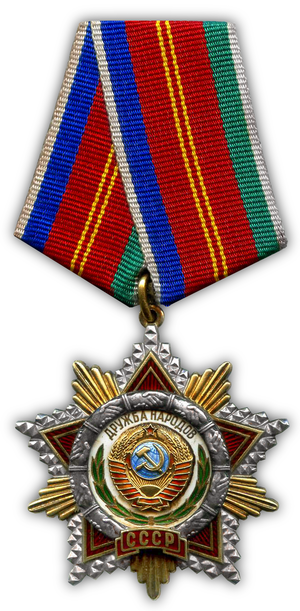
Ordre de l'Amitié des peuples Polski: Order Przyjaźni Narodów
Les décorations dans cette liste sont des décorations de l'ex-Union Soviétique décernées pour reconnaître des réalisations militaires et civiles. Certaines de ces récompenses ont été abolies suite à la dissolution de l'Union soviétique, alors que d'autres sont conservées par la Fédération de Russie à partir de 1991 et furent simplement retravaillées afin d'abroger les signes communistes.
L'ordre de l'Amitié des peuples est une décoration créée le 17 décembre 1972 en Union soviétique.